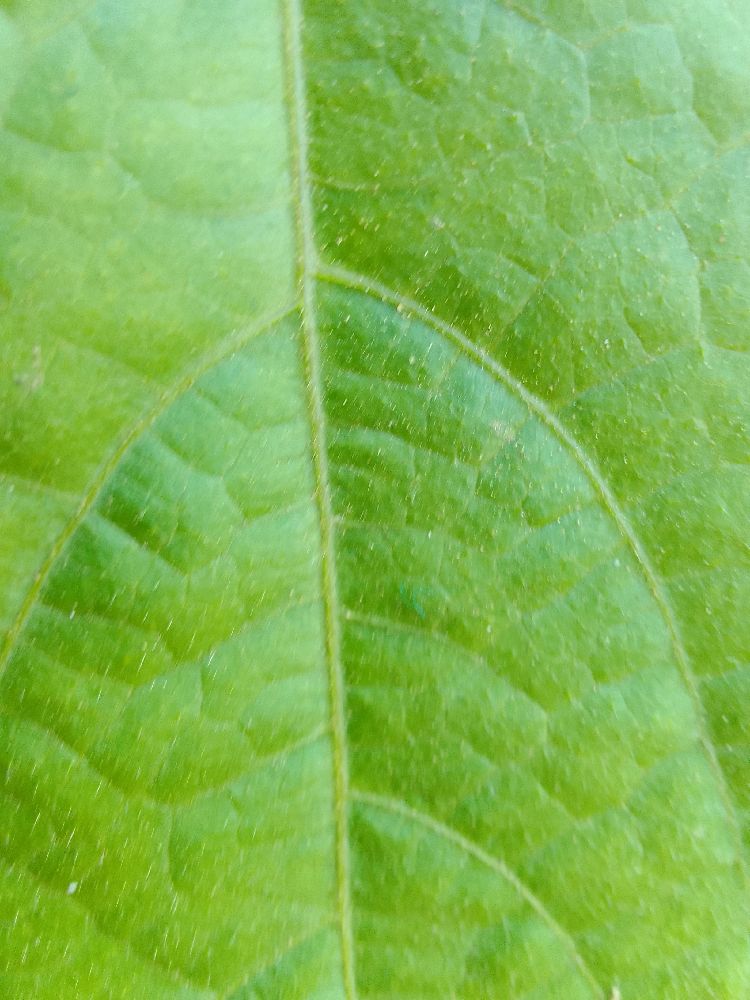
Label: healthy